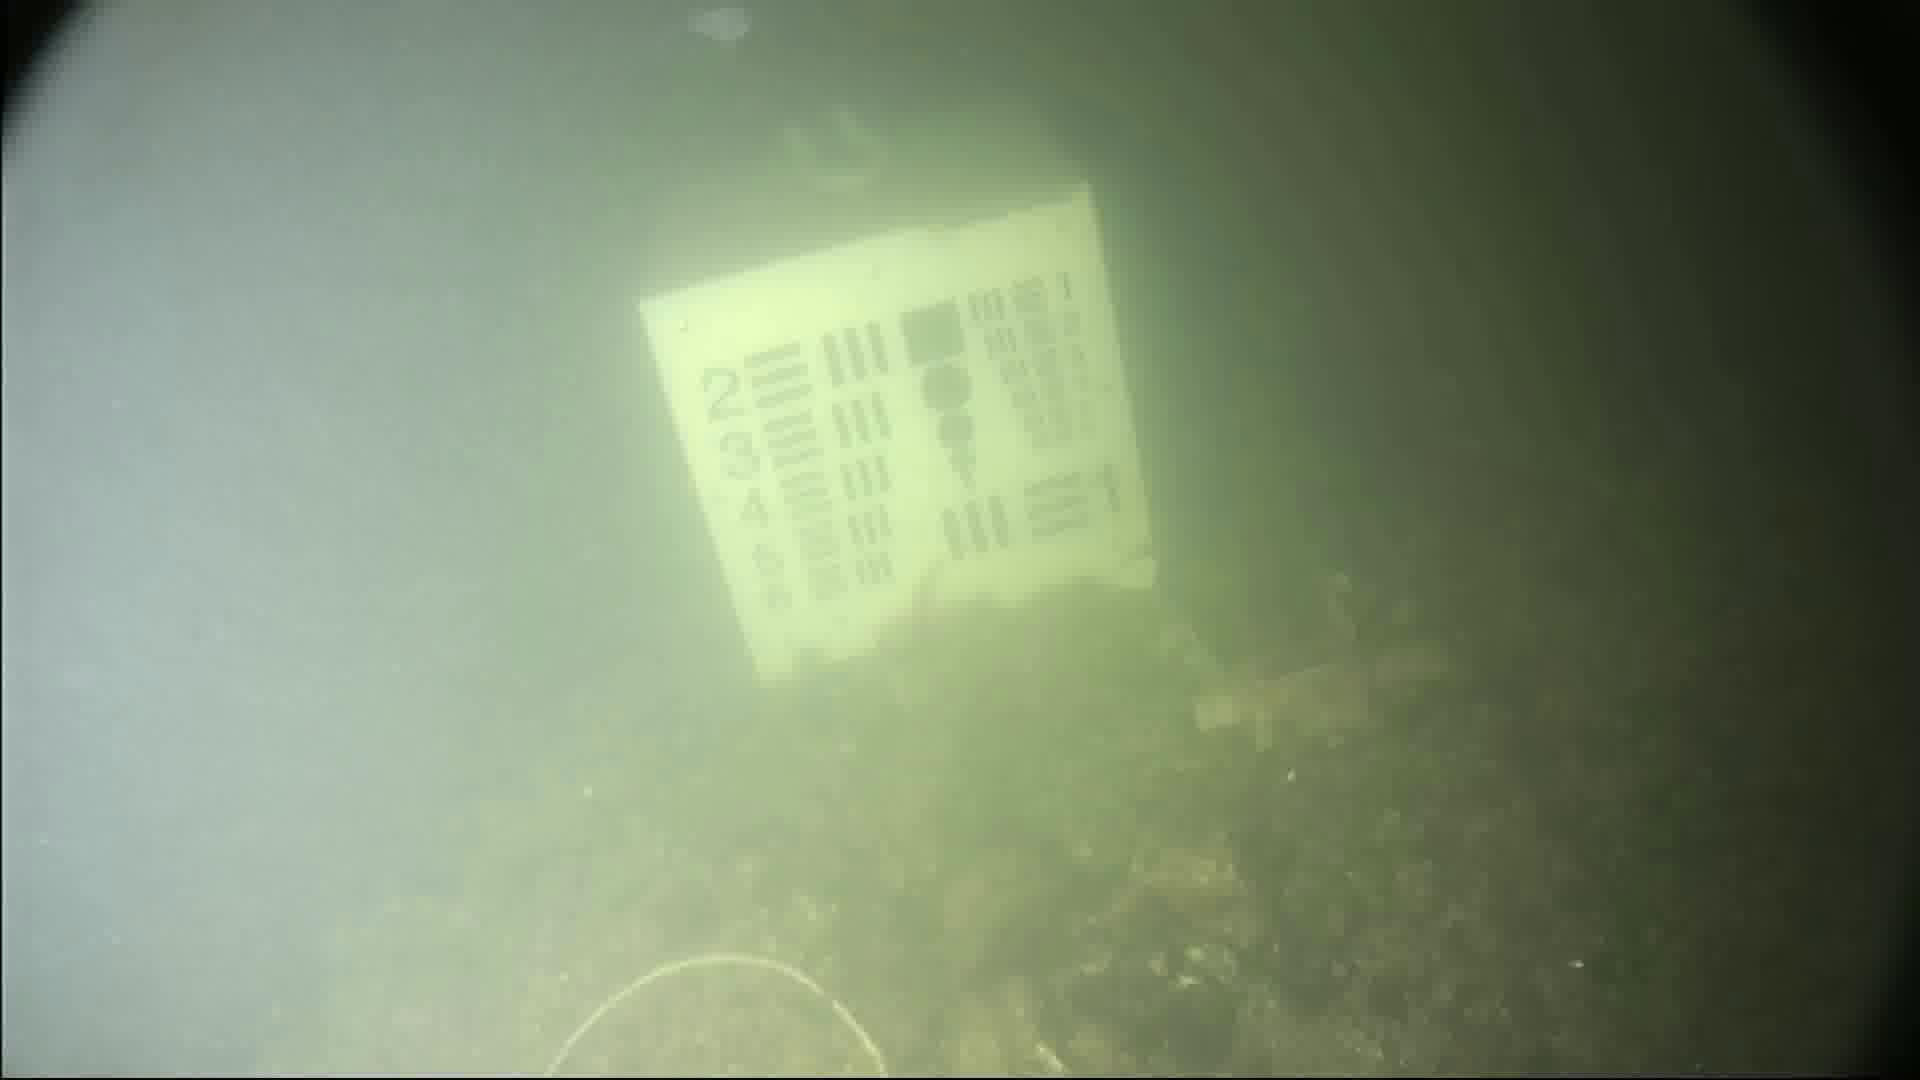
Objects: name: jellyfish